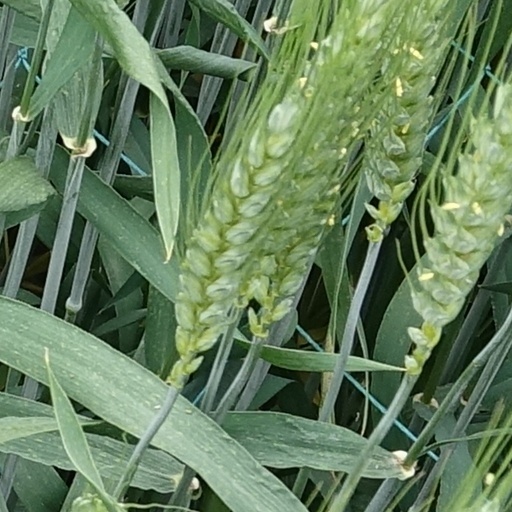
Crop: wheat